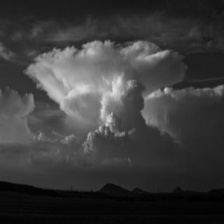
Cloud type: Cumulonimbus